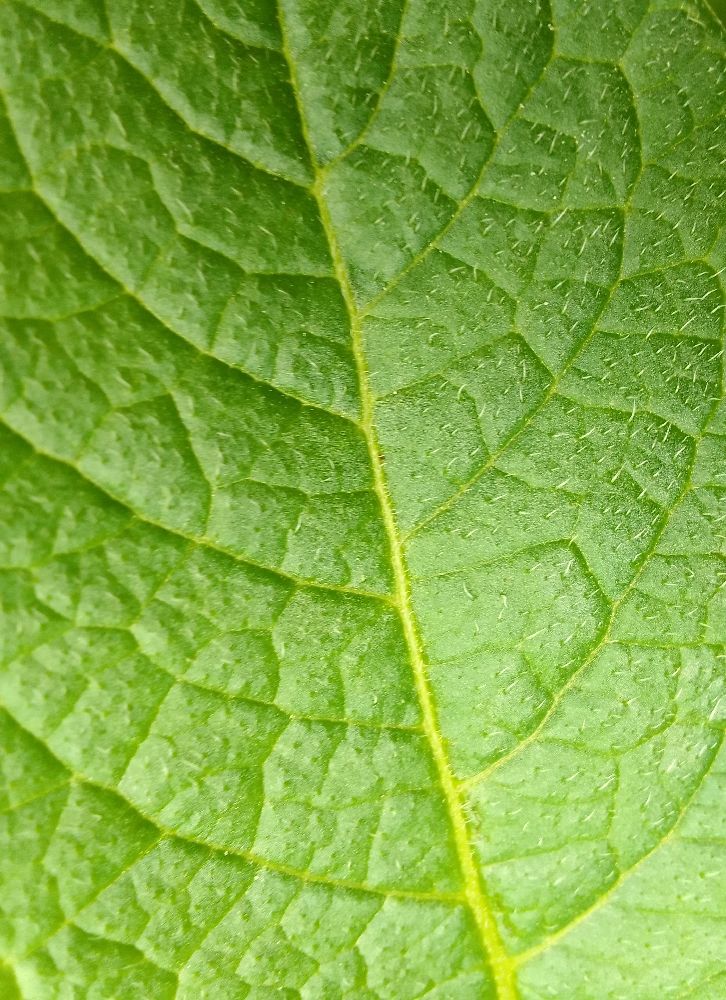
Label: Healthy